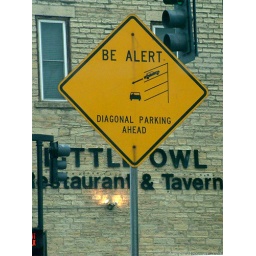
A street sign in Geneva, IL